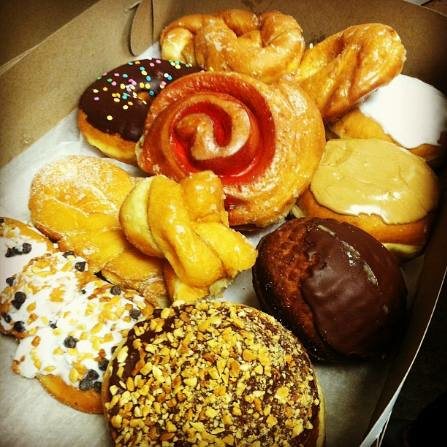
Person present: No